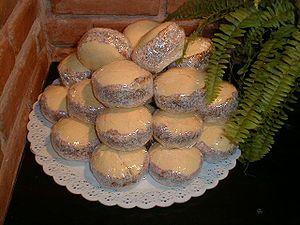
Alfajor désigne diverses formes de pâtisseries, fabriquées en Amérique latine et en Espagne.